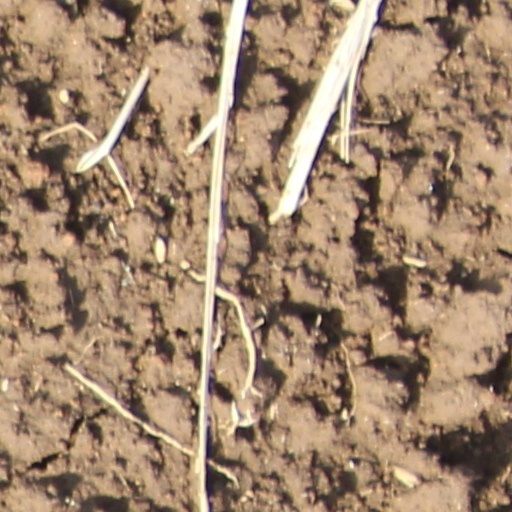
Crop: wheat